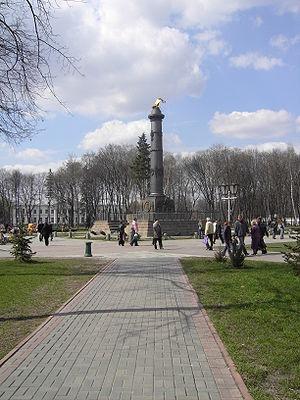
Jean-François Thomas de Thomon, né le 1ᵉʳ avril 1760 à Berne et mort le 23 août 1813 à Saint-Pétersbourg, est un architecte français qui travailla toute sa vie en Russie.